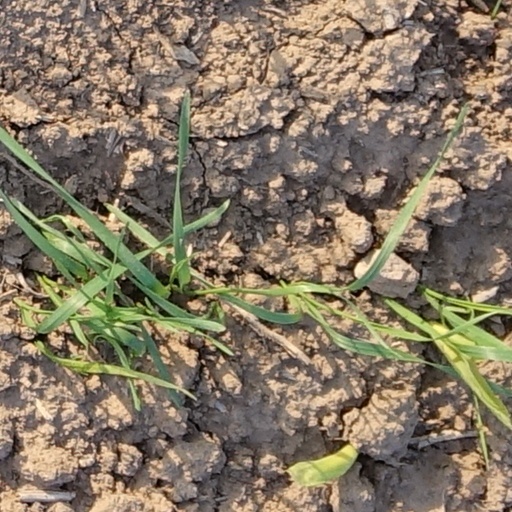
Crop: wheat